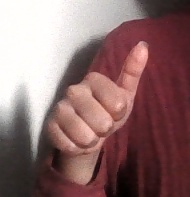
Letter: aleff